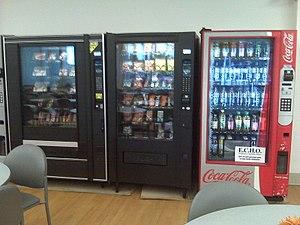
L’obésité résulte du fait d'ingérer plus de substances caloriques que l'organisme n'en dépense sur le long terme, ce qui conduit à une augmentation de la masse adipeuse et à un « excès de poids pour une stature donnée ». Elle est évaluée au moyen de l'indice de masse corporelle, à partir duquel l'Organisation mondiale de la santé a défini des seuils de surcharge pondérale, correspondant à un IMC compris entre 25 et 30 kg/m², d'obésité, correspondant à un IMC entre 30 et 40, et d’obésité massive lorsque l'IMC dépasse 40. Statistiquement, un simple surpoids n'est pas source de maladies particulières, mais peut être un facteur d'aggravation d'une maladie, alors que l'obésité, en plus de son retentissement social et psychologique, est directement associée à des maladies, reflétant notamment l'excès de risque de diabète de type 2 et de maladie cardiovasculaire.